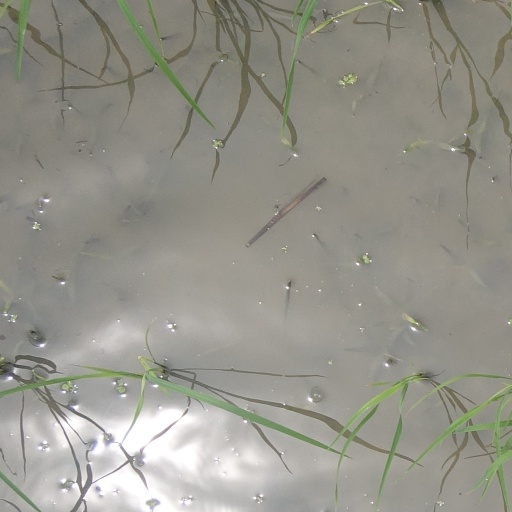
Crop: rice